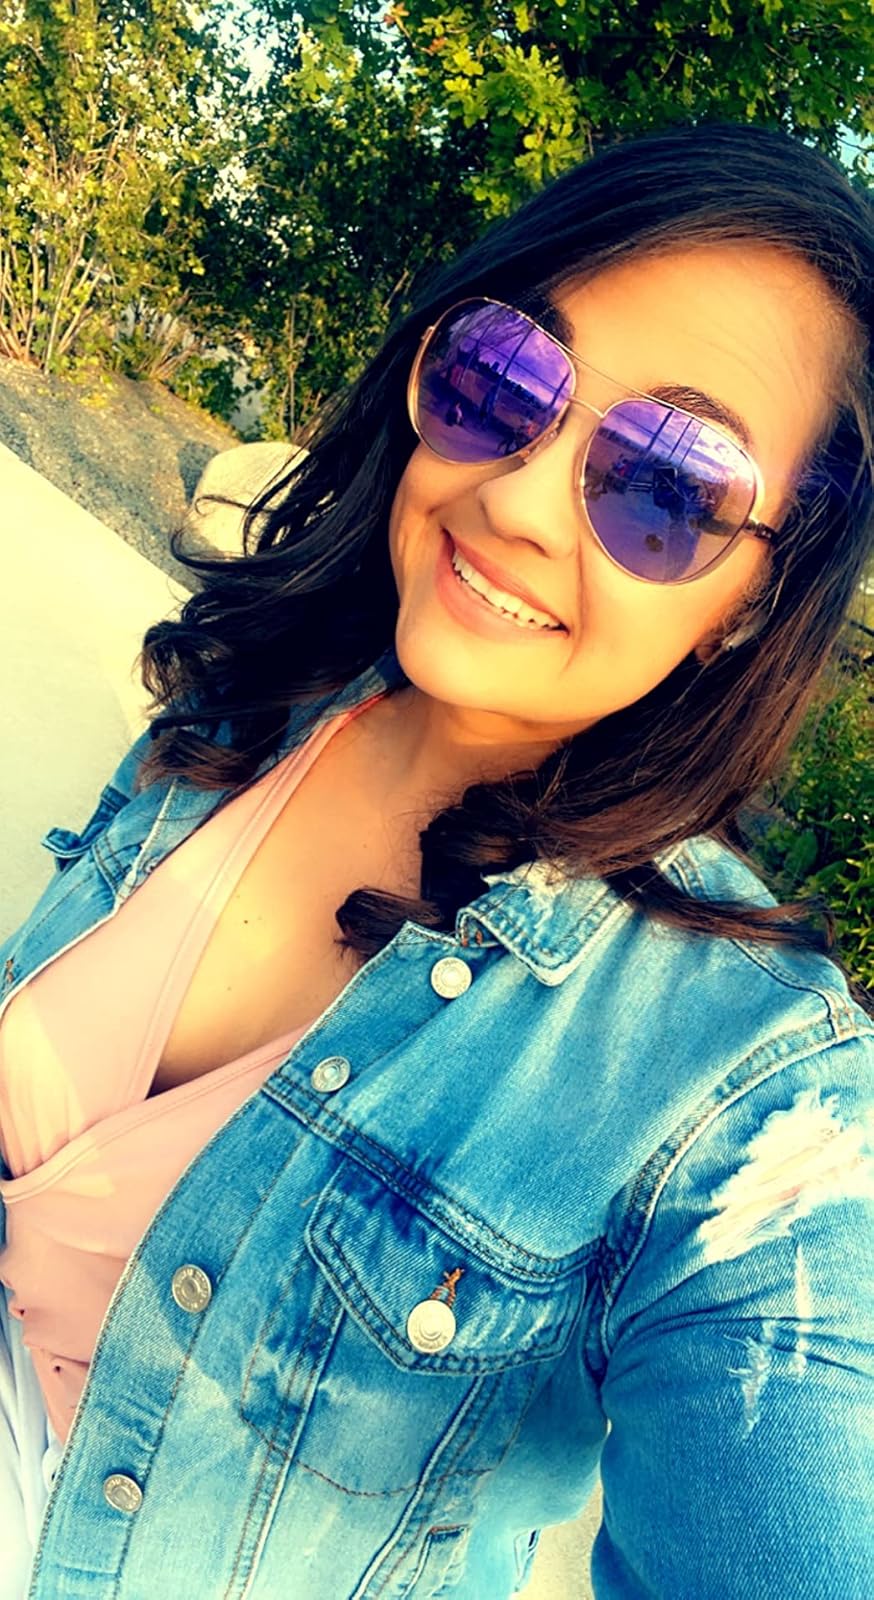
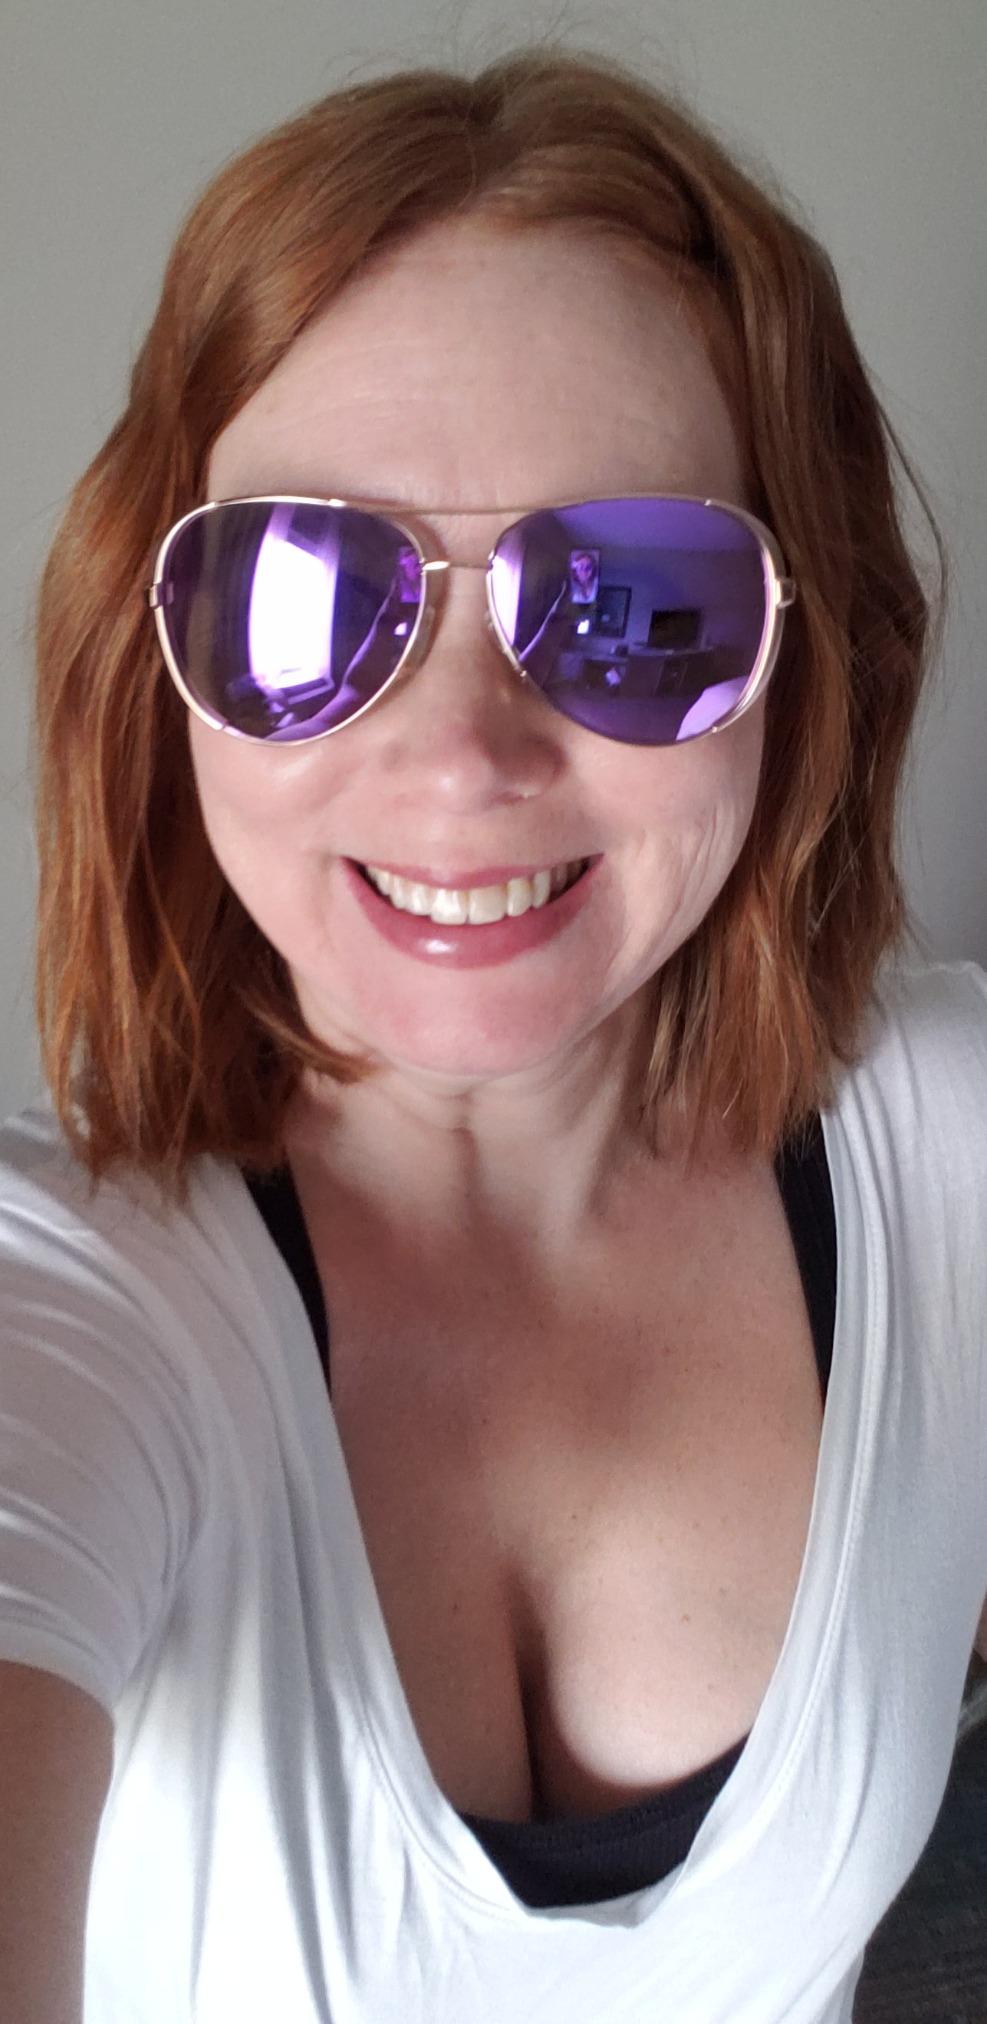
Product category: accessories_sunglasses
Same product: yes